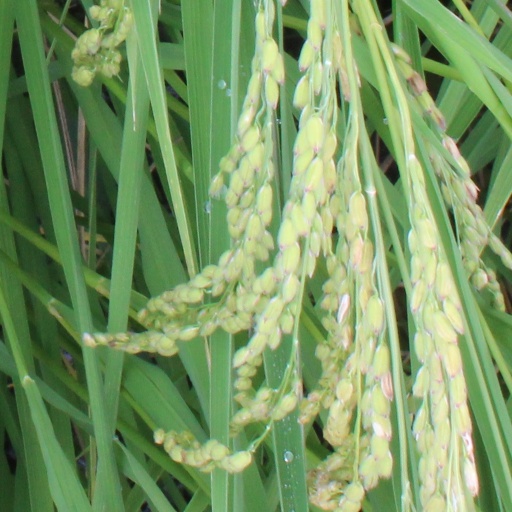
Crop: rice